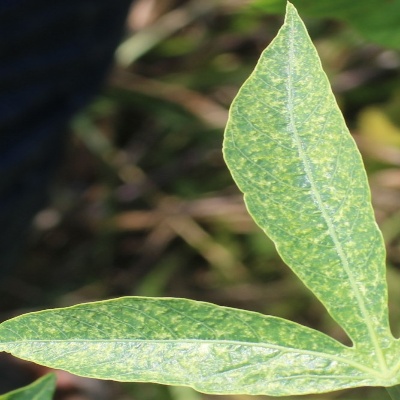
Crop: Cassava
Condition: green mite